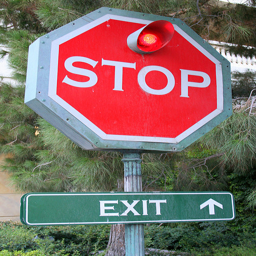
a stop sign with a red light on it
A stop sign with a red light on it.
The stop sign has a red light in the middle of it.
A stop sign flashes with an exit sign below it.
A lit up stip sign has an exit sign under it